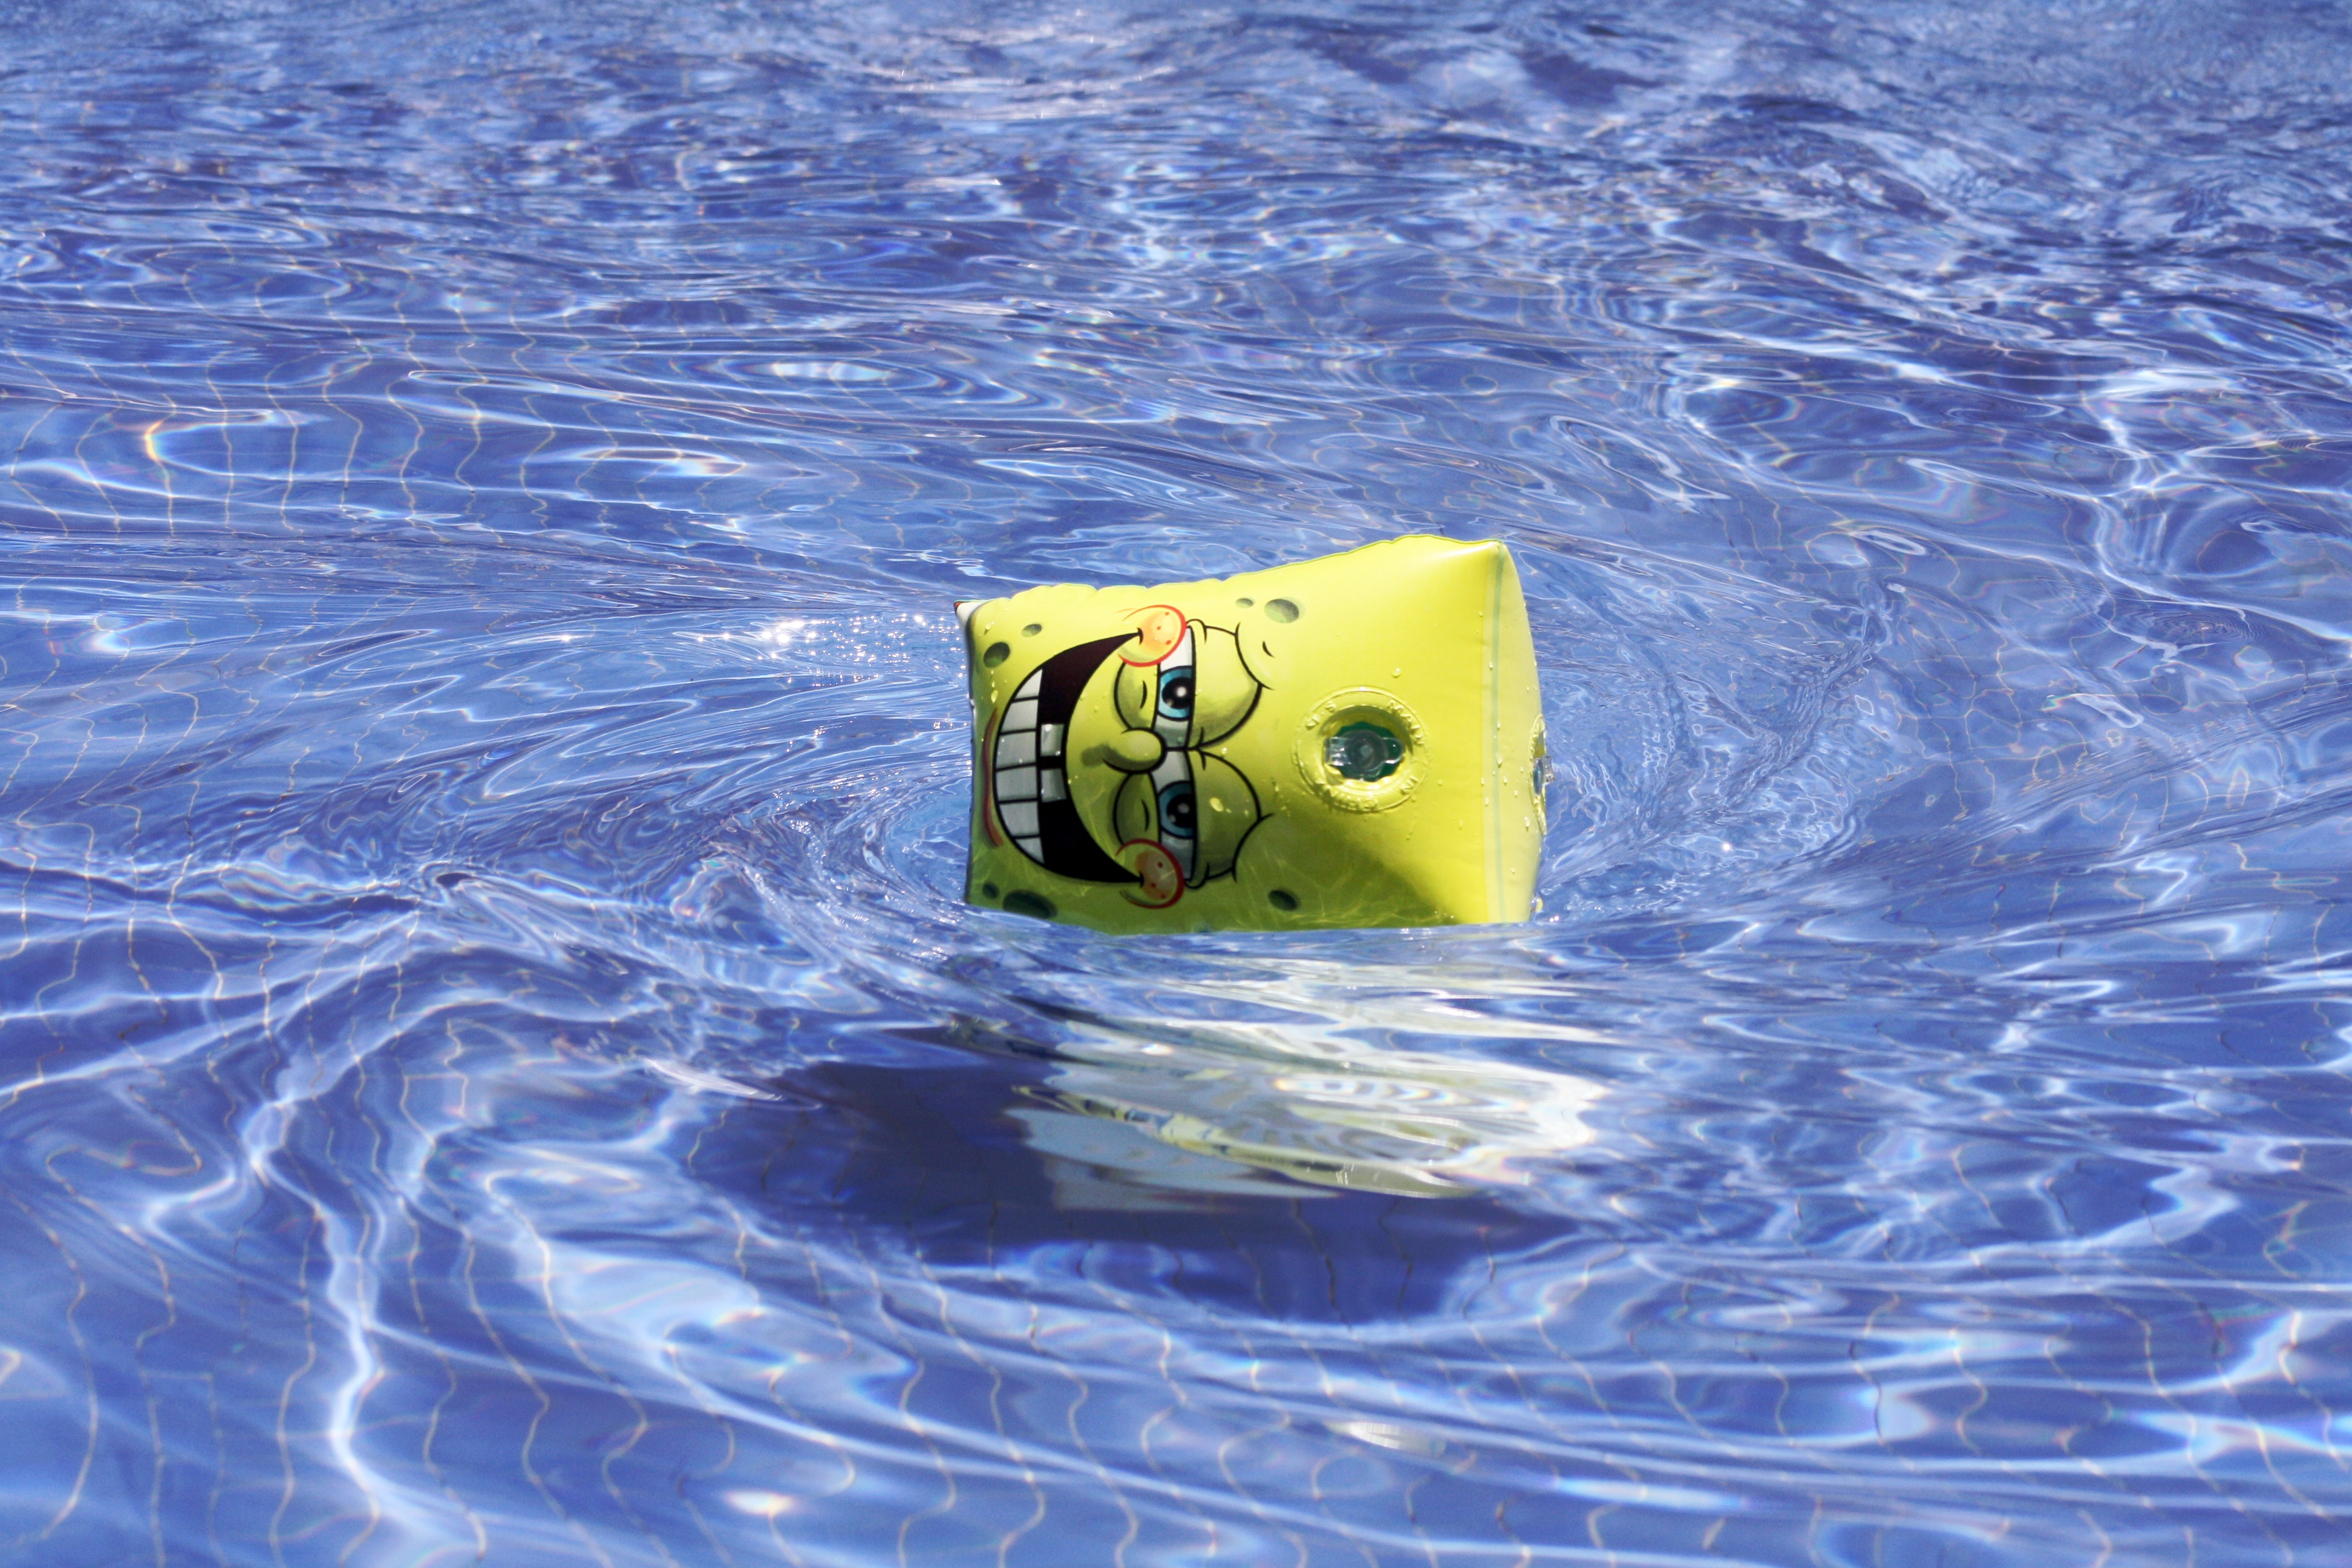
sea, water, wave, recreation, pool, swirl, swimming, bathroom, sports, celeste, sleeve, sponge bob, wind wave